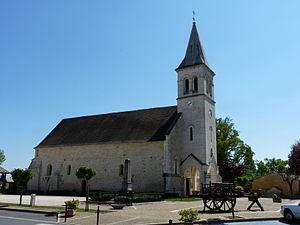
La façade nord de l'église Notre-Dame-de-l'Assomption, Le Pizou, Dordogne, France.
Le Pizou est une commune française située dans le département de la Dordogne, en région Nouvelle-Aquitaine.